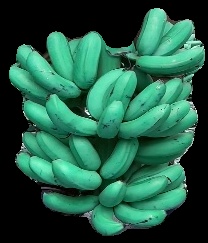
Variety: rasbale
Grade: grade1